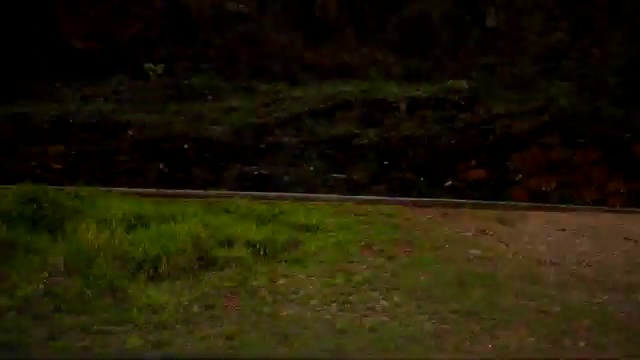
Fire: no
Smoke: no